Martin van Dorne

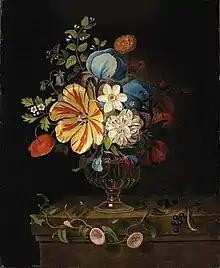
"Flowers in a glass vase on a stone plinth"

He married Petronilla Ekermans on 25 February 1765. Of their children a son called Frans (10 April 1776-30 November 1848) became an esteemed portrait painter.